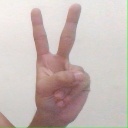
अक्षर: क